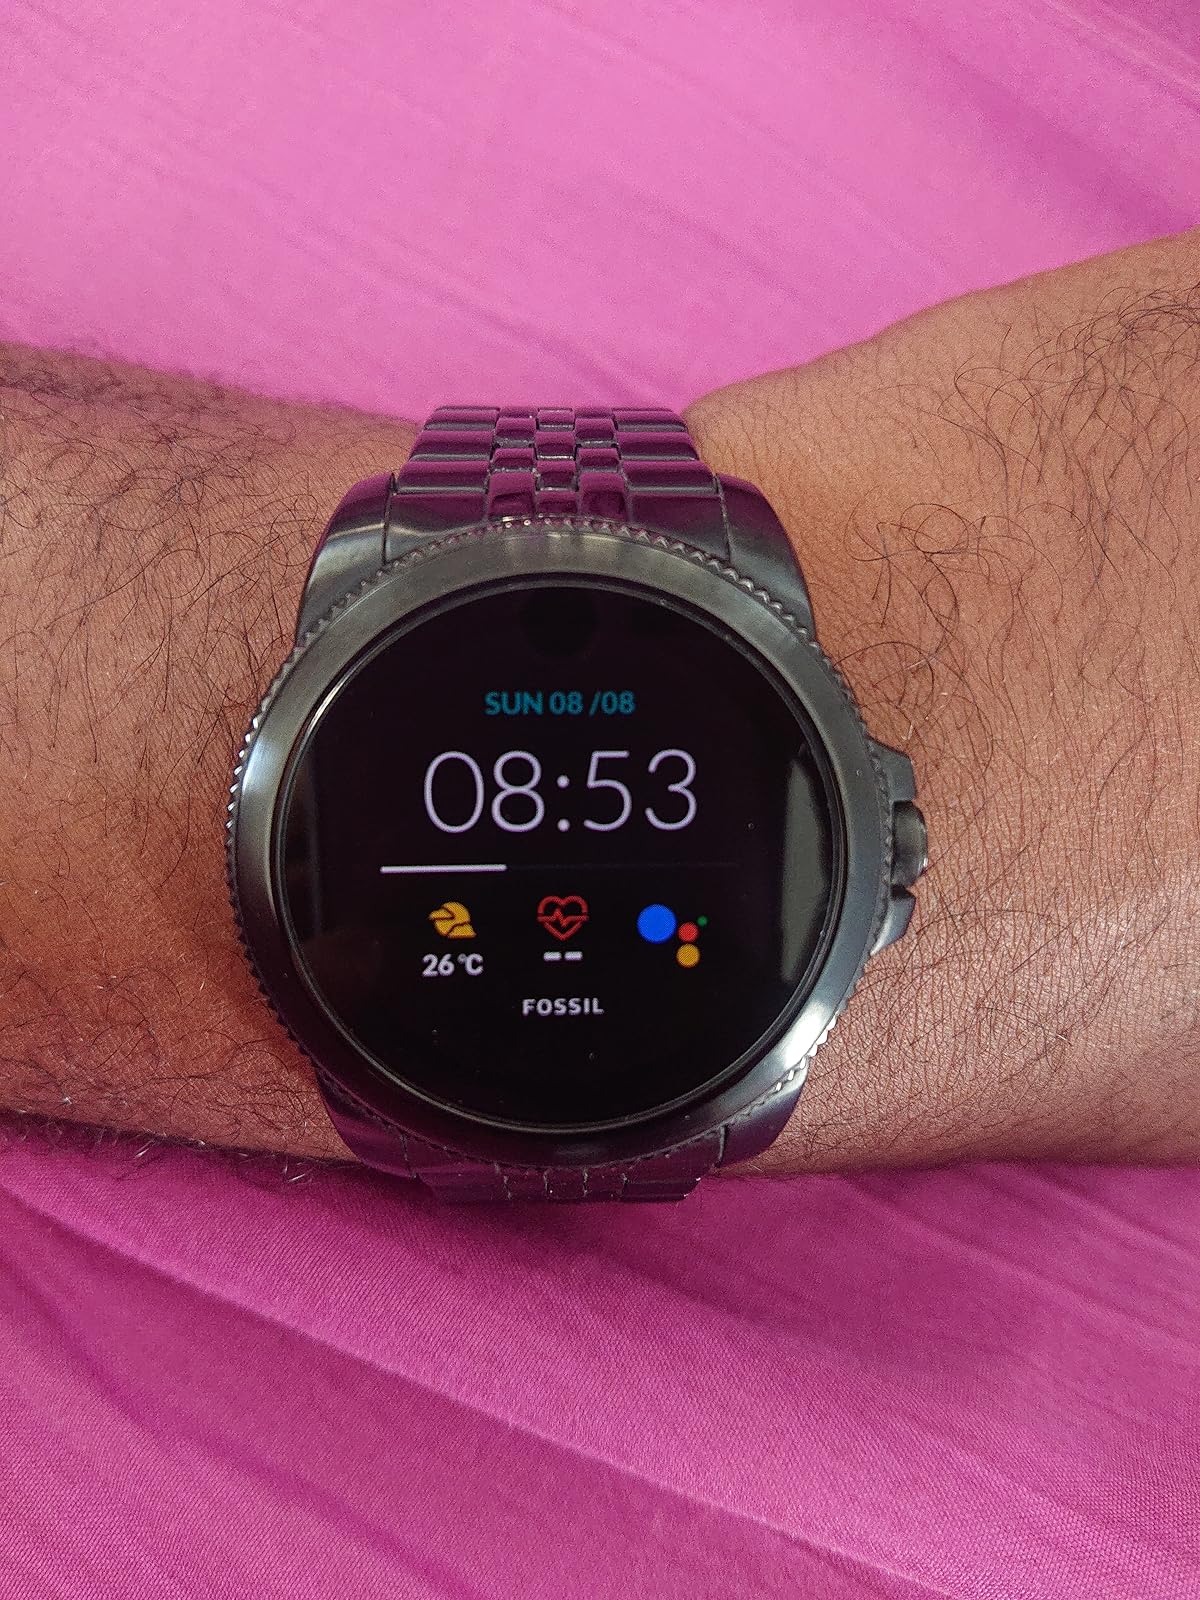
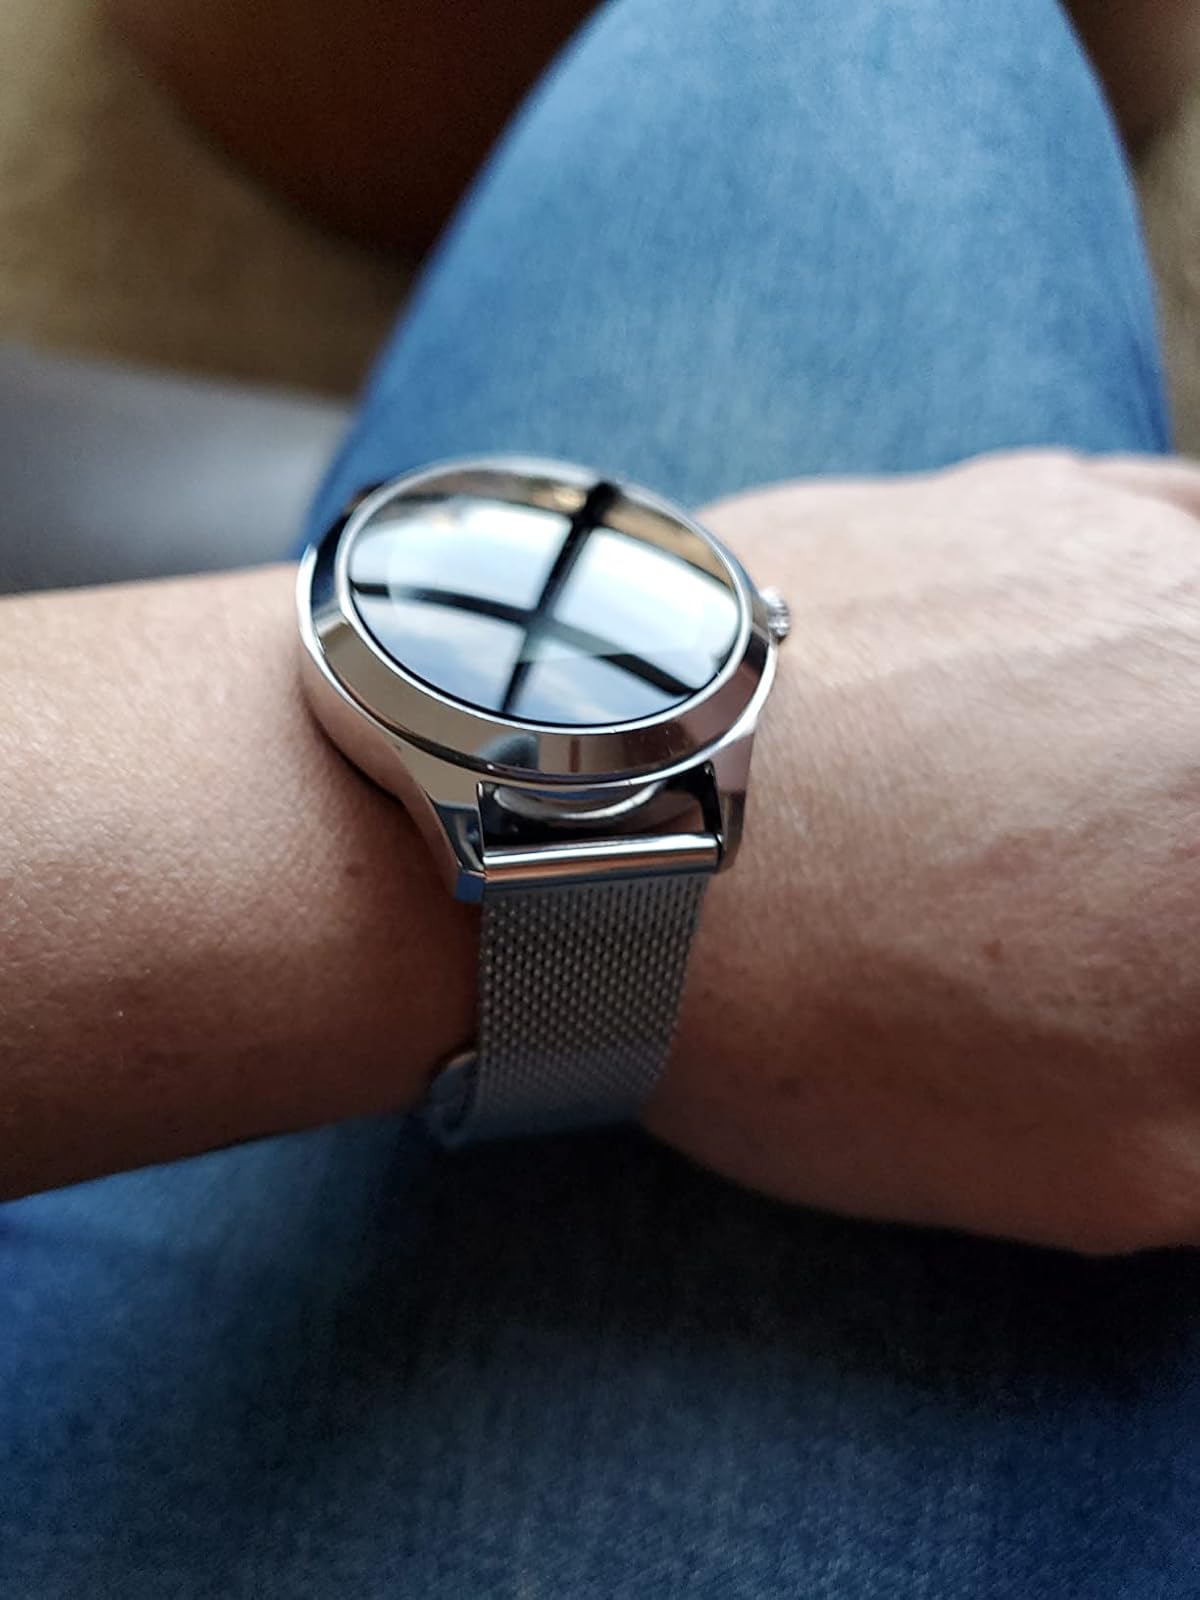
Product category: smartwatch
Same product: no